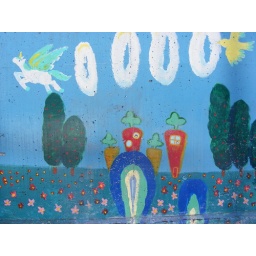
me flying over my house